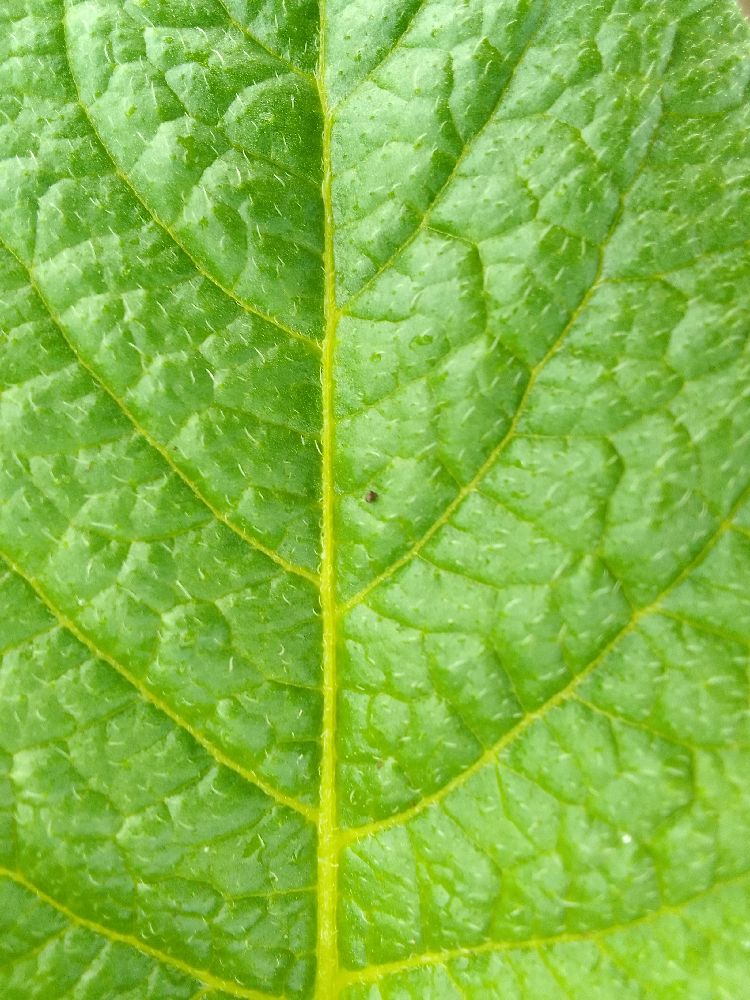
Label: Healthy